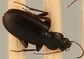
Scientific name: Calathus advena
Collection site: Niwot Ridge Mountain Research Station Site (NIWO), plot NIWO_007